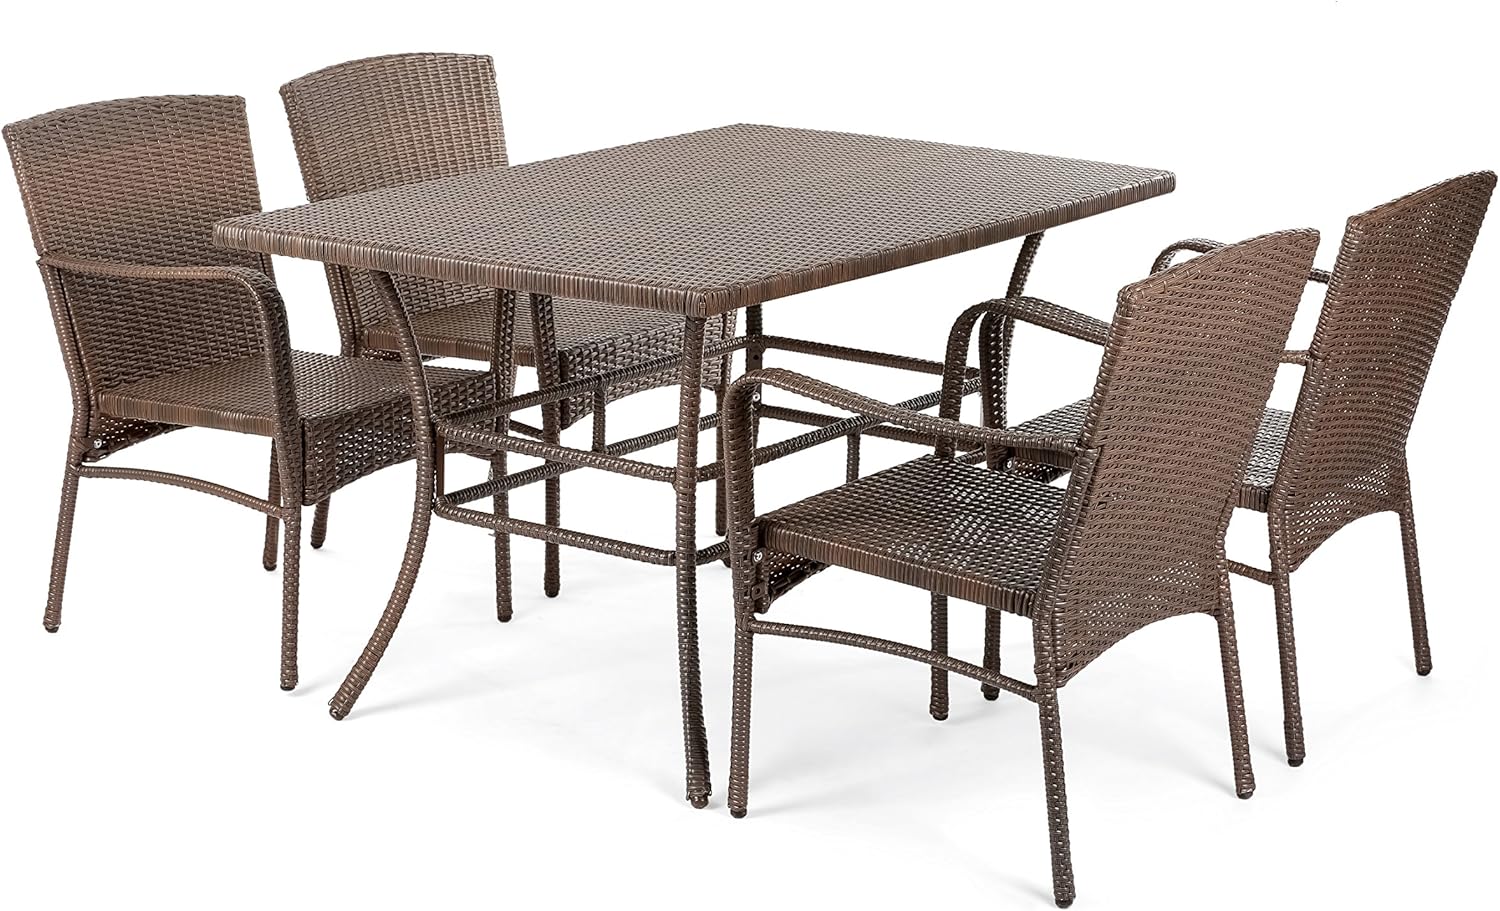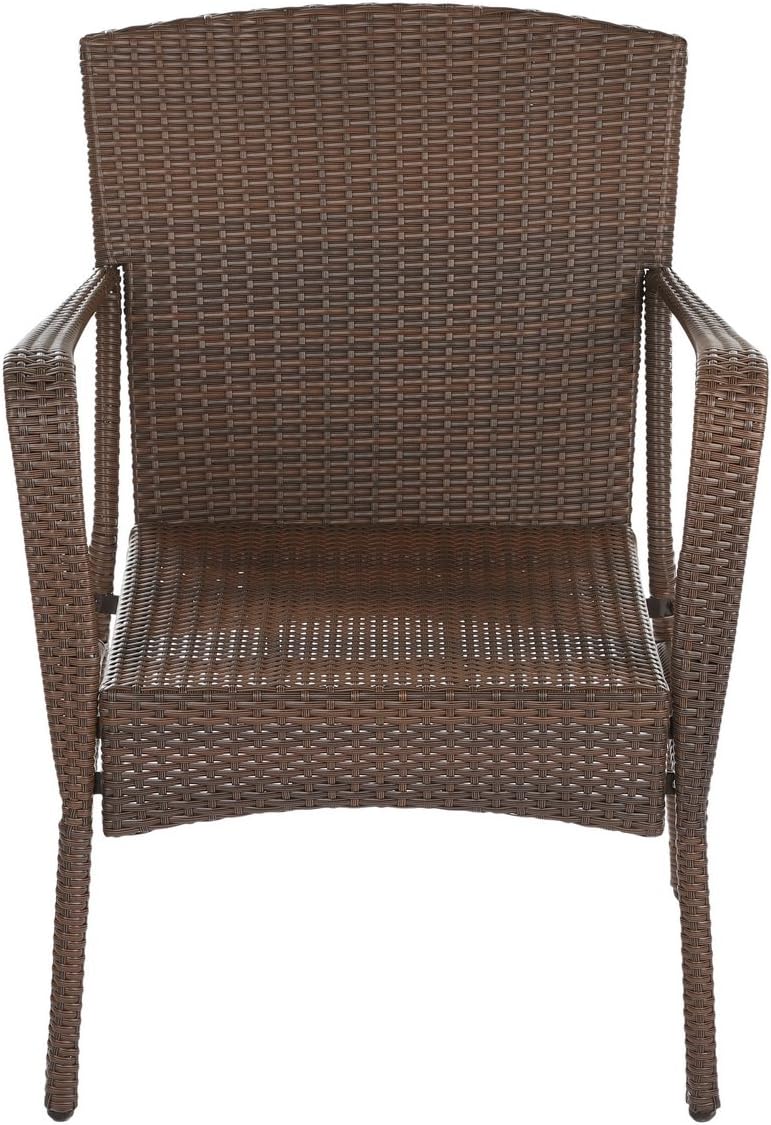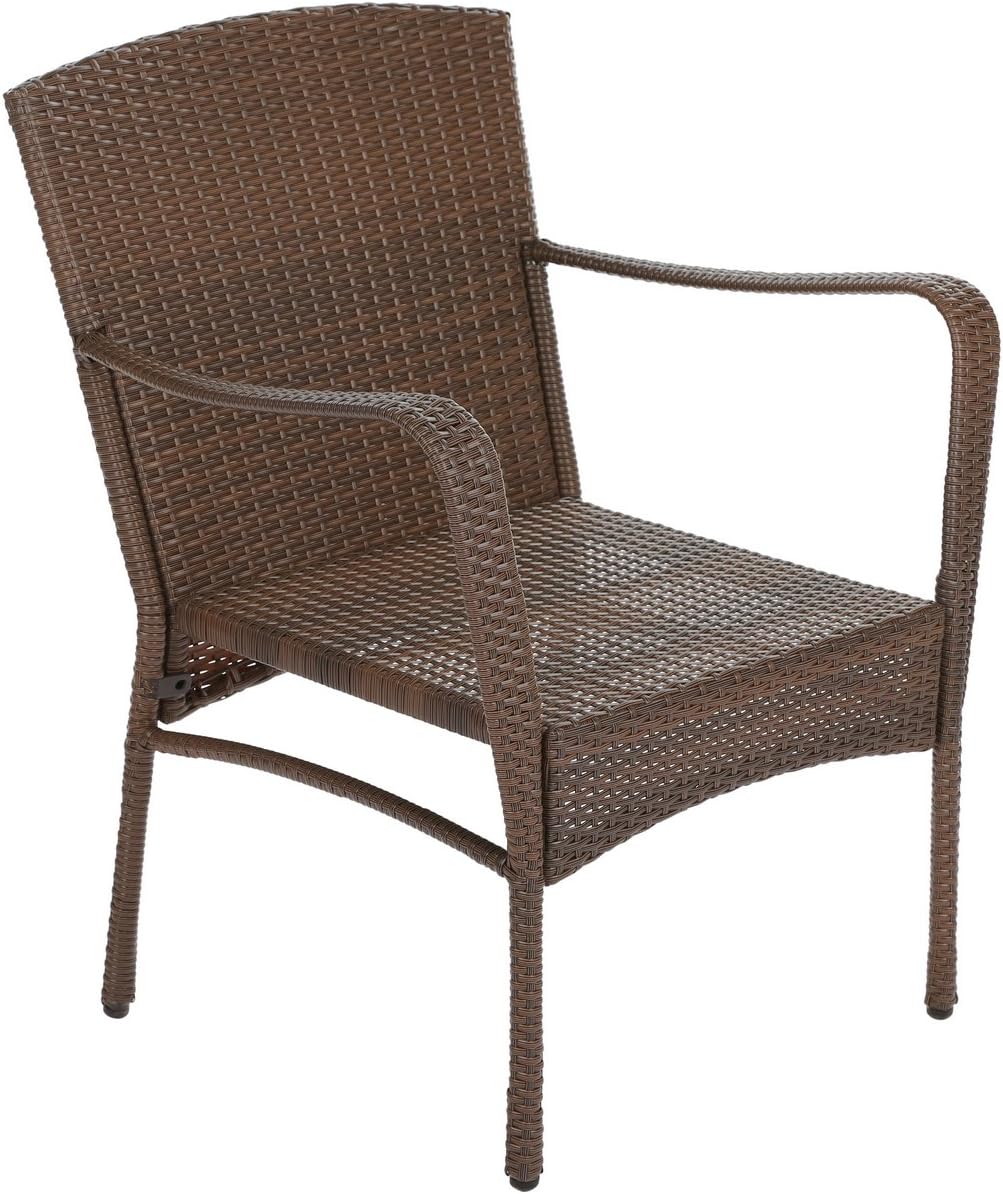
W Unlimited Leisure Collection Wicker Rattan Outdoor Garden Patio Furniture Dining Set (5PC Set)
Category: Amazon Home
This wicker dining set is the ideal addition to your patio space. Featuring seating for four-six with top quality wicker throughout the set. Perfect for having dinner with your closest family and friends plus yourself or for using as a serving table for your weekly BBQ’s that the neighborhood loves you for.
Features: Weather Proof Wicker Rattan Espresso Dining Set w/ either 4 seats or 6 seats | Hand woven with Top Quality UV Environmentally friendly HDPE Resin Wicker | This set offers a solid foundation of metal and resin wicker. Creates a look that is not only trendy but functional. The large size can accommodate the larger of parties. Whether you are entertaining guests or simply enjoying the outdoors the Leisure 5pc/7pc Dining Set will satisfy for years to come. | This stylish dining table, made of durable all-weather PE wicker, comfortably seats four or six. | Some assembly required.